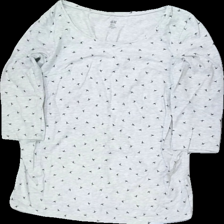
View: front
Type: Top
Category: Ladies
Brand: Not in the list
Brand text on label: Hm (mama)
Colors: Grey, Black
Material: 100% bomull
Pattern: Animal print
Cut: C-collar
Size: M
Season: All
Damage: nopprigt vid ärm
Damage location: middle right
Damage 2: nopprigt vid ärm
Damage 2 location: middle left
Price range: <50
Recommended usage: Export
Description: top med tryck